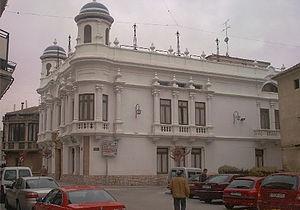
Villarrobledo est une commune d'Espagne de la province d'Albacete dans la communauté autonome de Castille-La Manche.